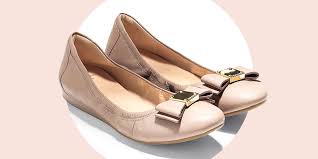
Label: Ballet Flat